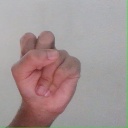
अक्षर: स